Dorota Miśkiewicz

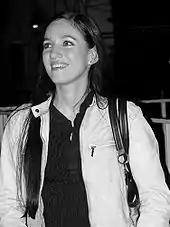

Miśkiewicz has given many performances in Poland and internationally as a solo artist and alongside others, including with Nigel Kennedy in Vienna and Belgrade. She has also made recordings with other artists, including a duet on Cesária Évora's album "Rogamar".